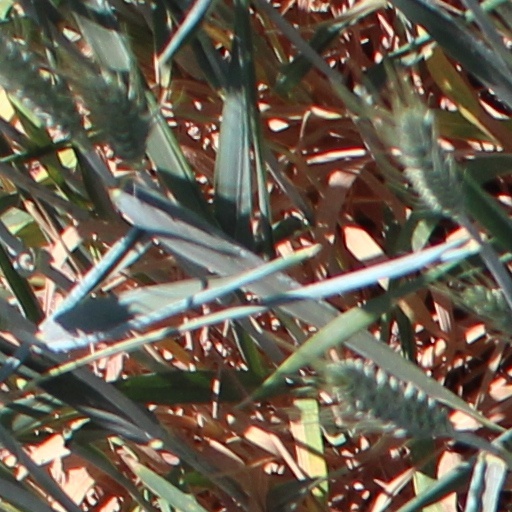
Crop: wheat